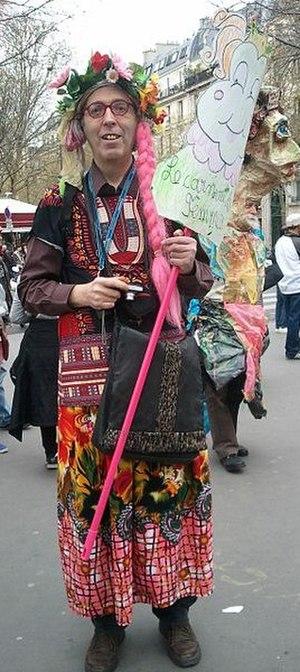
Avant le départ du cortège, l'enseigne de tête.
La Mi-Carême est une fête carnavalesque traditionnelle, d'origine française.